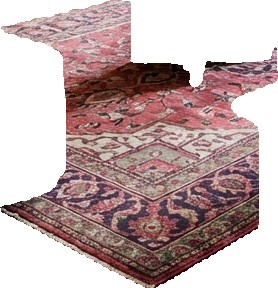
Surface category: rug